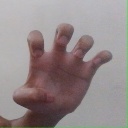
अक्षर: झ